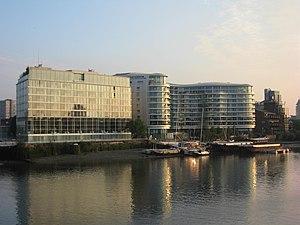
Foster + Partners est une des principales agences d'architecture britannique. Fortement associée à son fondateur Norman Foster, elle s'est illustrée par de nombreuses constructions d'immeubles de grande hauteur ainsi que d'aérogares d'aéroports.